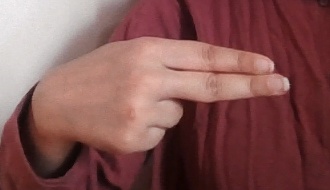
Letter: ain